Battle of Charasiab

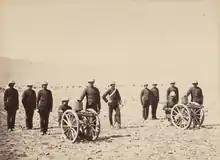
Gatling guns with British forces during the Afghan War

The Battle of Charasiab was fought on 6 October 1879 during the Second Anglo-Afghan War between British and Indian troops against Afghan regular forces and tribesmen.